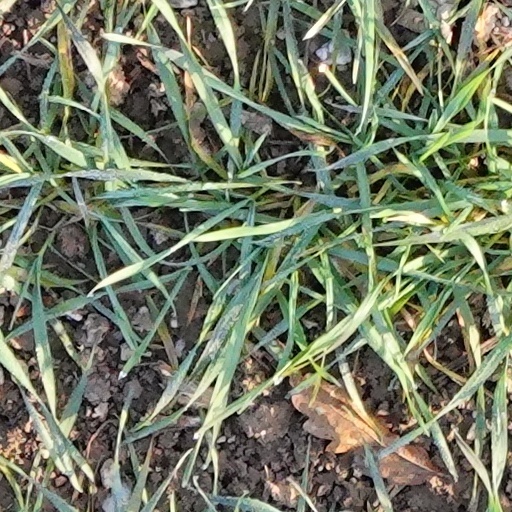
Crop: wheat